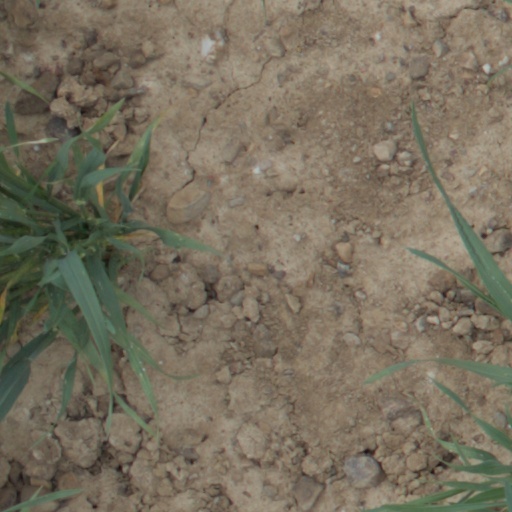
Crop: wheat